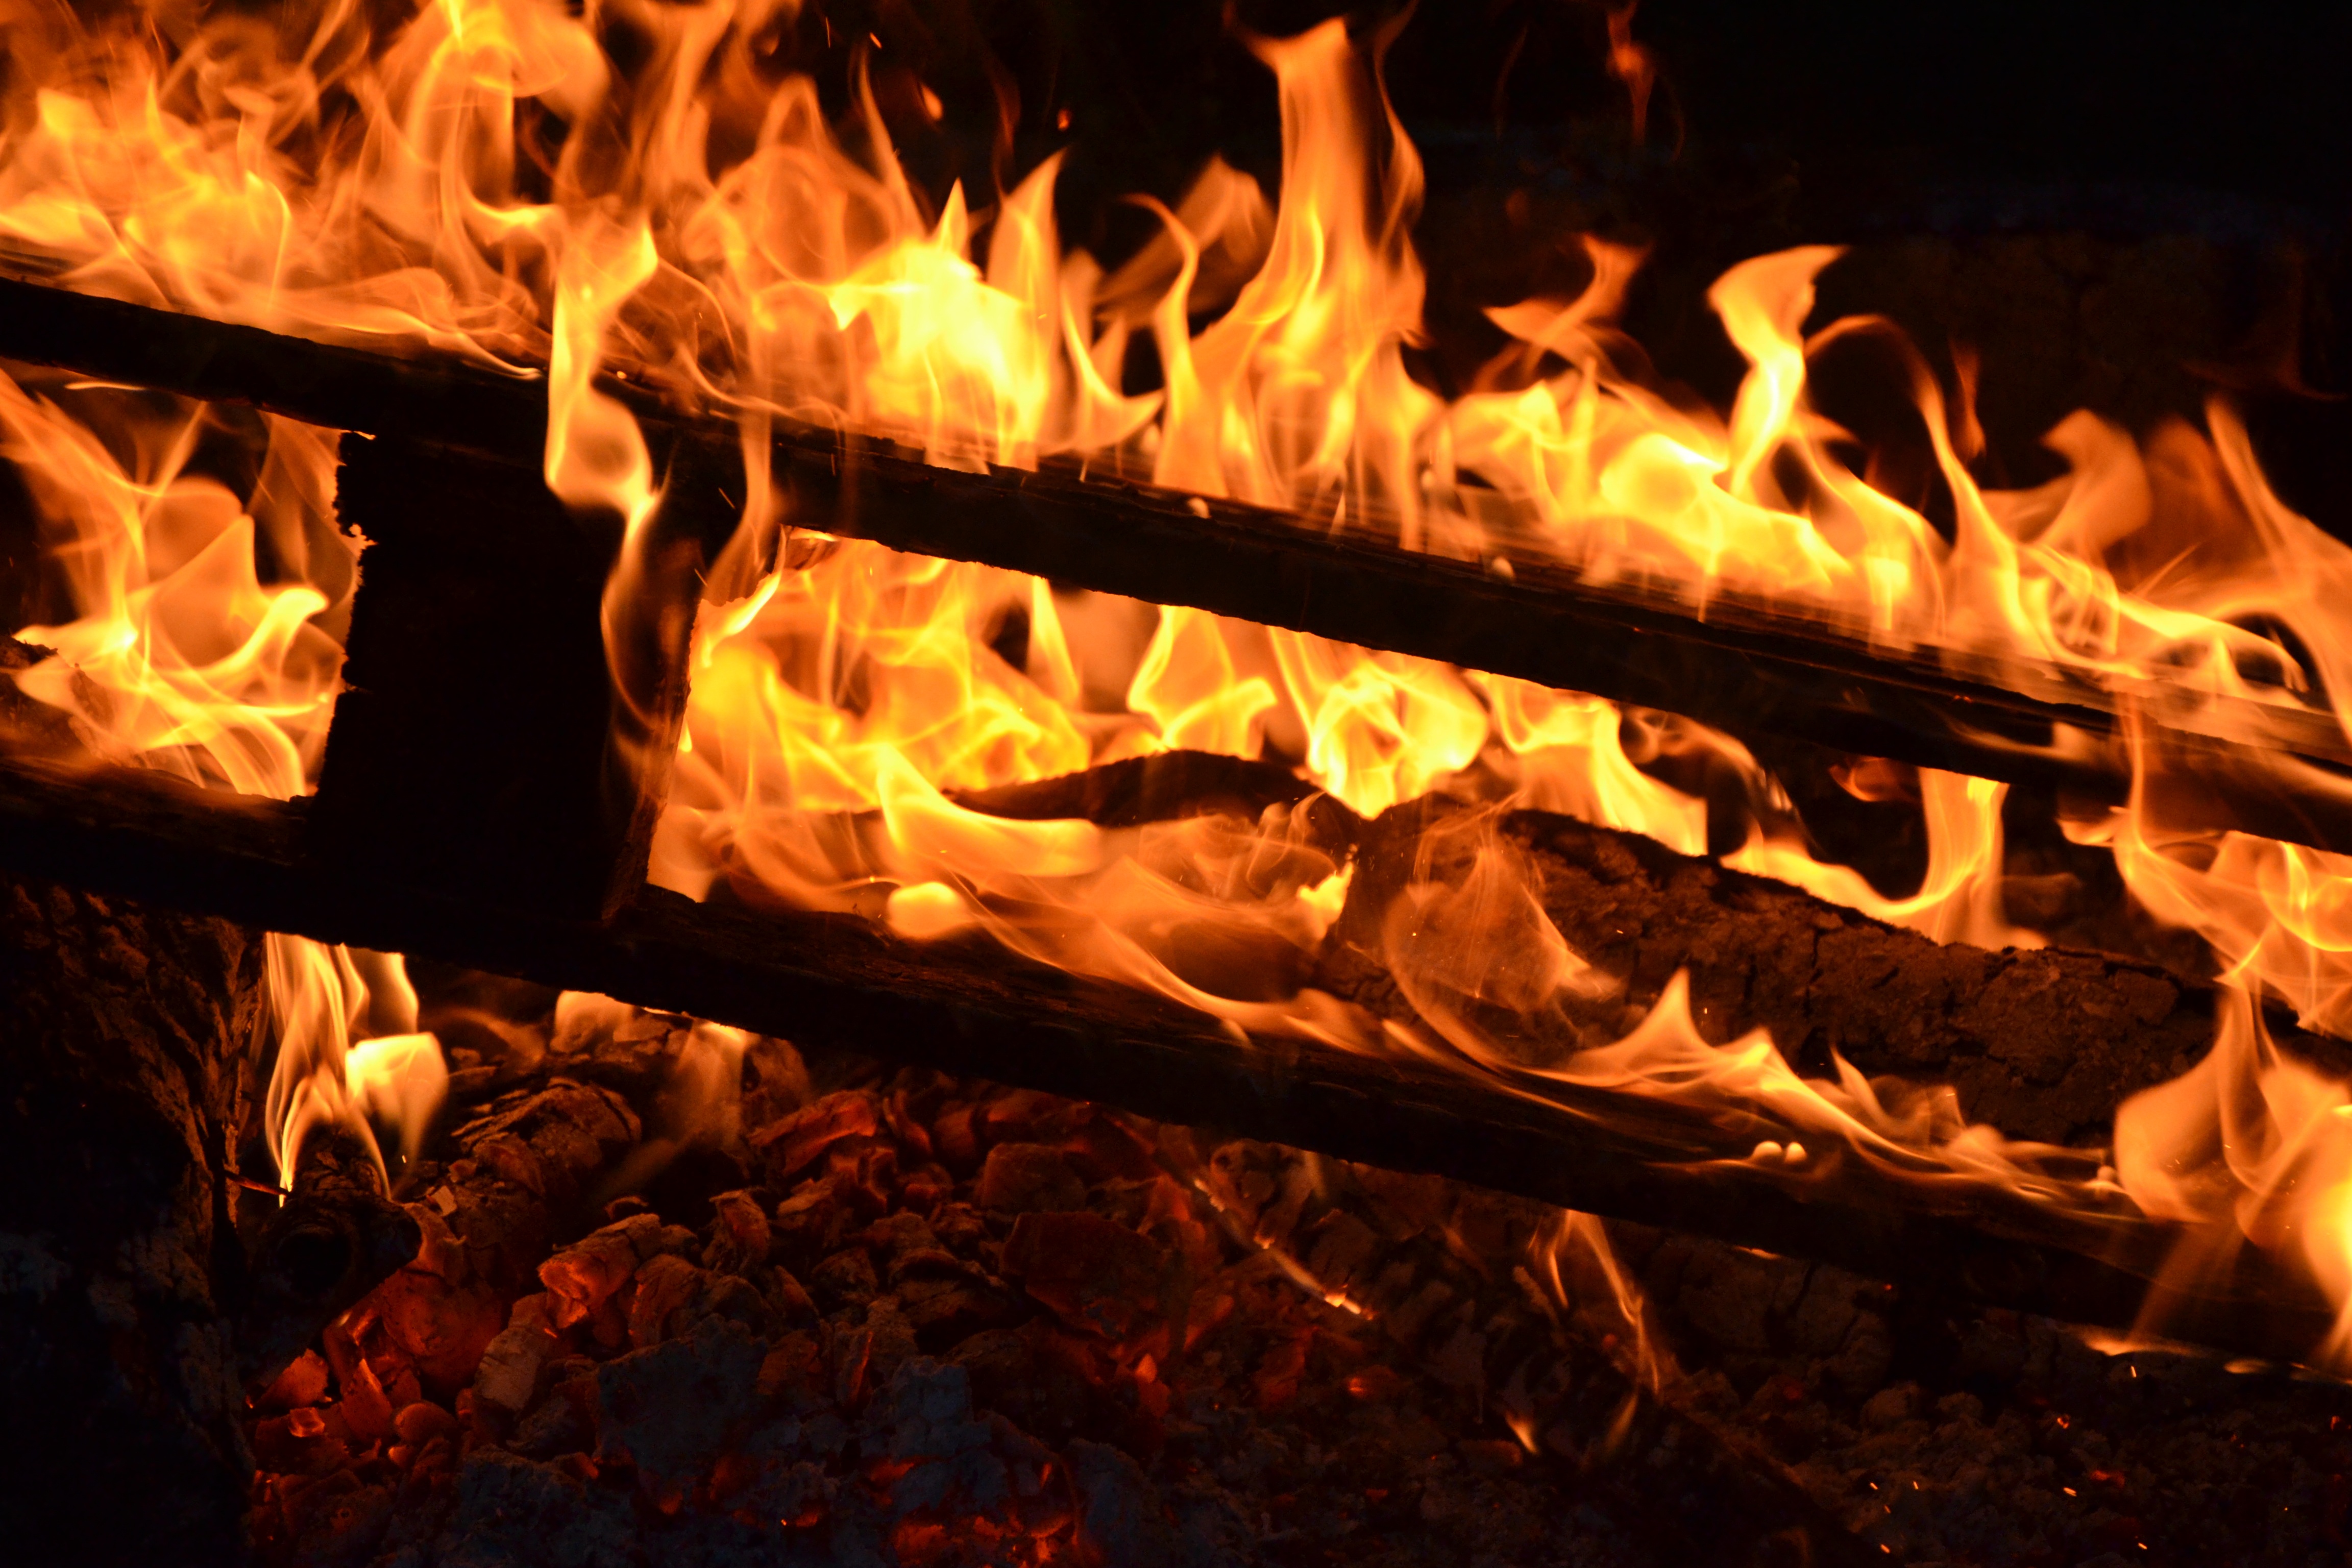
wood, warm, summer, orange, flame, fire, yellow, campfire, bonfire, heat, burn, embers